Tony Pham

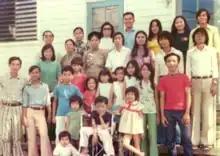
Pham with his family at Fort Chaffee Maneuver Training Center, 1975.

Pham was born in 1973 in what was then South Vietnam. His father was an engineer for the South Vietnamese Army. On April 19, 1975, Pham and his family immigrated to the United States days before the fall of Saigon, with his father being left behind during their evacuation. They were aided by a family friend, an ambassador named John "Jerry" Edwards, who wrote a letter that said that Pham's father was his brother-in-law and a captain, although this was false. They settled at Fort Chaffee Maneuver Training Center, reuniting with their father three months later and moved to Henrico County, Virginia with the help of Commonwealth Catholic Charities. He and his family lived off an apartment off Parham Road, where they struggled to learn English. Both his parents worked minimum wage jobs and stressed to Pham and his siblings to study and work hard. In 1985, after 10 years in America, he became a United States citizen and graduated from Meadowbrook High School in 1991. Pham graduated from the College of William & Mary in 1995 and the University of University of Richmond School of Law in 1999. He then served as a law clerk in the Circuit Court of Henrico County before becoming a prosecutor in the Richmond Commonwealth’s Attorney’s Office.